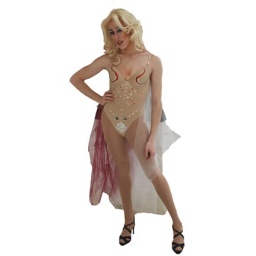
Show girl in see through clothing. It is a cross dress through.